Gwynneth Vaughan Buchanan

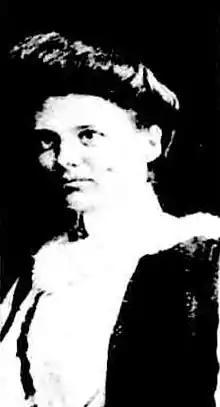
Gwynneth Vaughan Buchanan at her graduation in 1908

Gwynneth Vaughan Buchanan (1886–1945) was an Australian zoologist. She is best known for her work on animal morphology, culminating in the book "Elements of Animal Morphology". She was a lecturer, and then a senior lecturer, at the University of Melbourne from 1921 to 1944.